Sri Lankan Mukkuvar

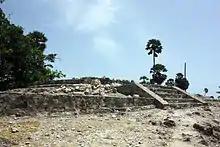
Ruins locally known as "Vedi Arasan Kottai" i.e. Vedi Arasan's fort.

According to a popular folklore, is the Delft Island linked to the Mukkuvar king "Vedi Arasan". Vedi Arasan had forts at Kayts, Kankesanthurai and Keerimalai, and was in possession of a "Naga" gemstone. The Karaiyar king "Meekaman" with his Chola army defeated Vedi Arasan and the Moor chief "Meera" and earned his Naga gemstone for the Chola princess "Kannika." Ruins in Delft island such as "Meekaman kottai" and "Vedi Arasan" "kottai" are local names identified with this event.